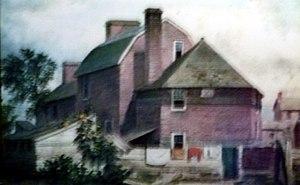
John Holker junior, né à Manchester en 1745 et mort à Berryville le 13 avril 1822, est un manufacturier français, inspecteur général des manufactures à la suite de son père et acteur de la Révolution américaine, nommé en 1778 consul de France en Pennsylvanie, puis en 1779 consul général de France pour les quatre états du Delaware, de Pennsylvanie, de New York et du New Jersey.